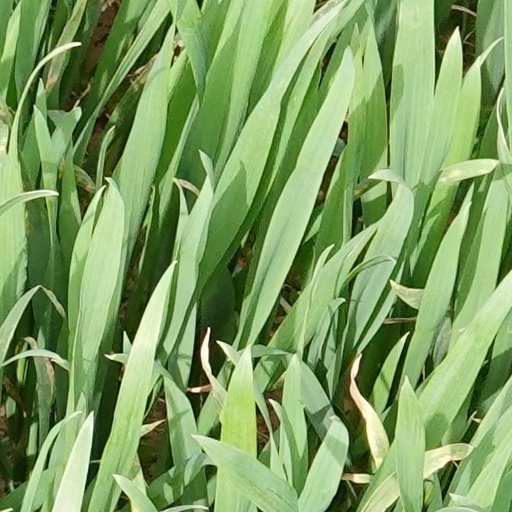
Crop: wheat